Enguerrand VII de Coucy

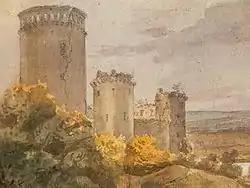
Chateau of Coucy showing donjon tower, watercolor, ca 1820 (Bibliothèque Nationale, Paris)

Coucy inherited the most awesome fortress in Europe at the death of his father, Enguerrand VI in 1346. The castle is known as the Château de Coucy and is considered a spectacular architectural achievement for its time. Coucy was responsible for the maintenance of the castle and additional construction on his familial estates, which consisted of the fortress, 150 towns and villages, famous forests and ponds, along with significant revenue. The estate was centred in the commune of Coucy Le Château Auffrique, in the modern Department of Aisne, France.